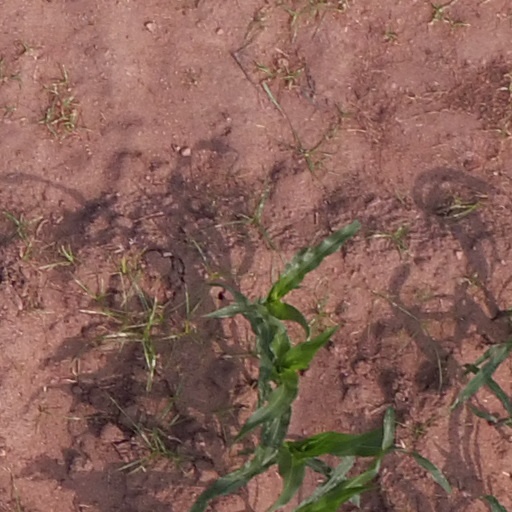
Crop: maize; corn